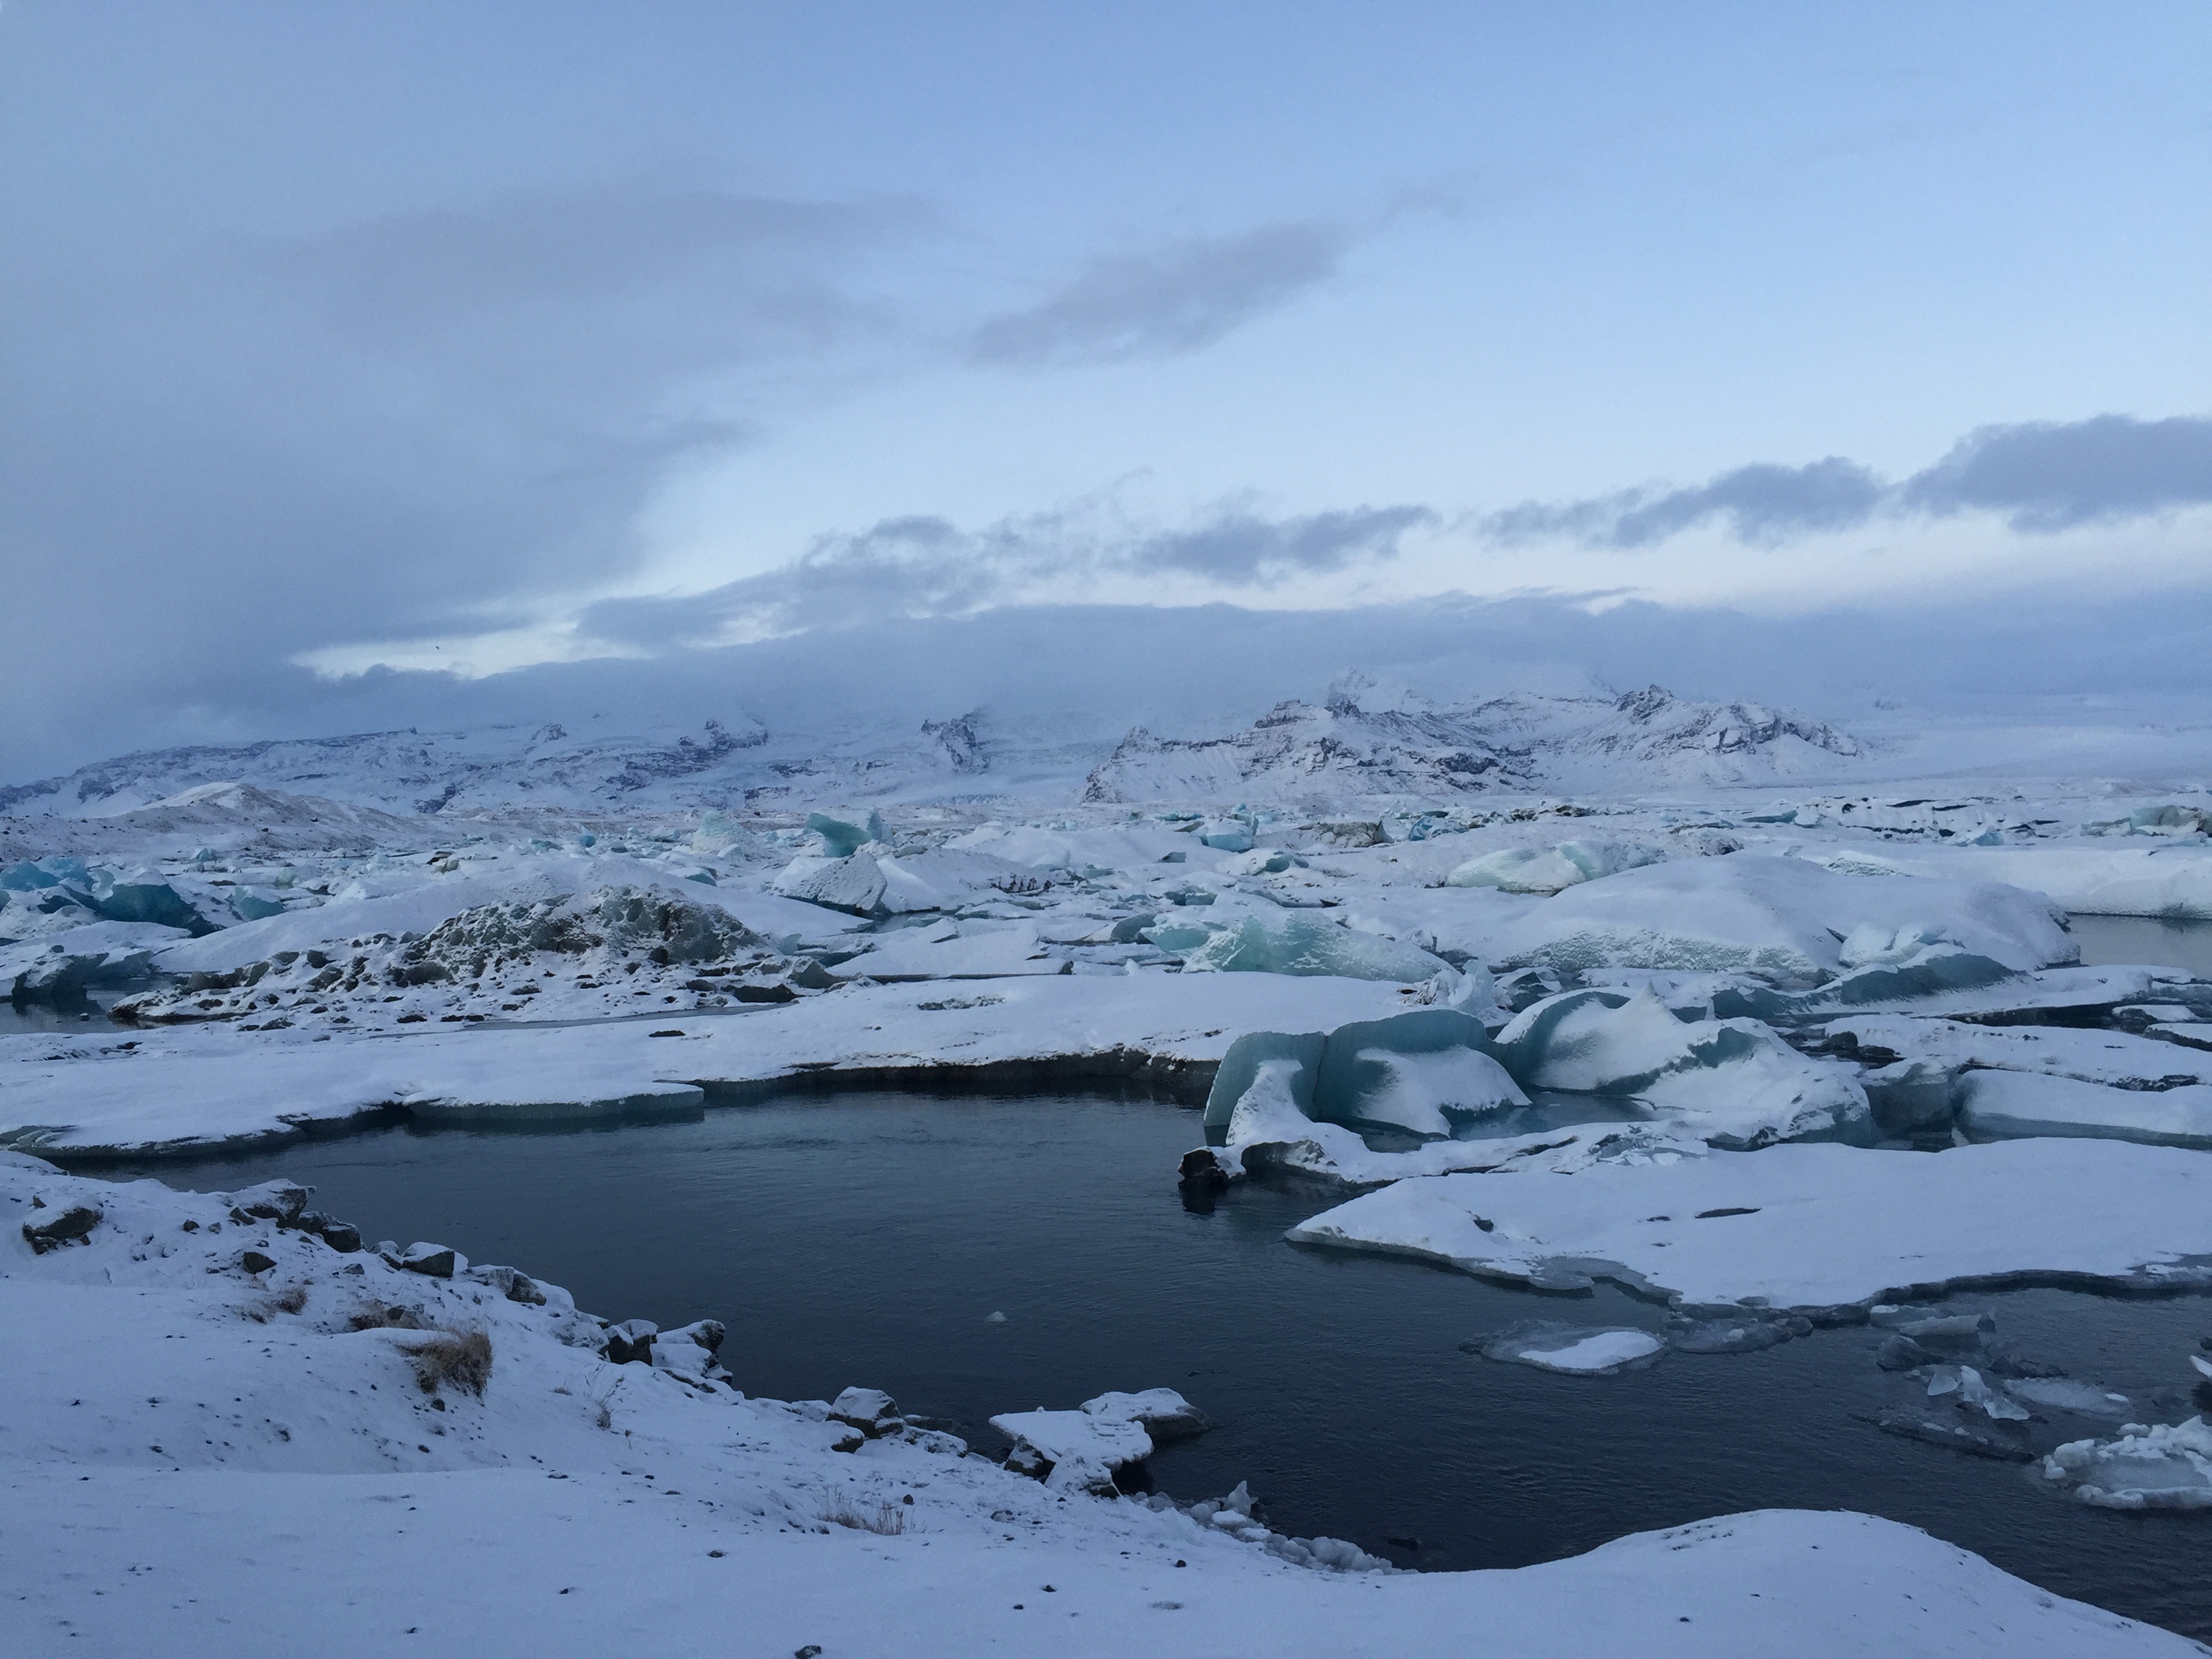
sea, outdoor, ocean, mountain, snow, winter, cloud, lake, mountain range, travel, ice, reflection, glacier, weather, iceland, attraction, arctic, tourism, season, fell, loch, tundra, freezing, landform, arctic ocean, geographical feature, atmospheric phenomenon, mountainous landforms, glacial landform